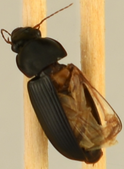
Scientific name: Harpalus pensylvanicus
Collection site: Sterling Site (STER), plot STER_006